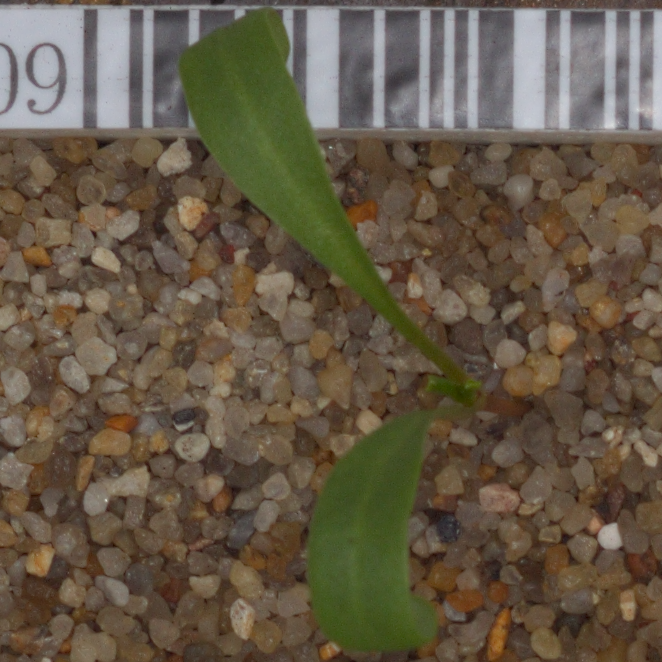
Label: sugar_beet